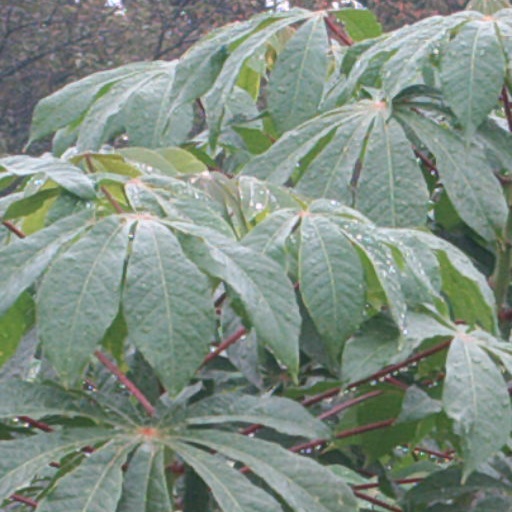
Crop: cassava